Colleen Randall

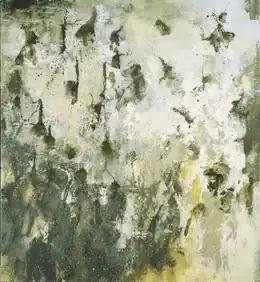
Colleen Randall, "Mercurial", oil on canvas, 82" x 75", 1999.

Critics have described Randall's work as deeply Romantic and connected it to the sublime tradition of abstract artists such as Mark Rothko, Clyfford Still and Helen Frankenthaler, and earlier landscape painters like J. M. W. Turner and Frederic Church. Her approach combines abstract expressionist color-field and gestural techniques within a meticulous, additive process that mimics the sedimentary layering of material in nature. She lets each day's work dry, allowing the layers to build in a language of rhythm and repetition that has been described as "an archiving of temporality" in paint. The resulting, highly textured surfaces vary from thick impastos to sculptural brushstrokes to thin veils of color. In an "Artcritical" review, Nicholas Lamia wrote that in spite of the dramatic weight and volume of paint, her "massive pigment load and heavy textures often become atmospheric" and impart "a feeling of spirituality despite their connections to earthly, geological activity."